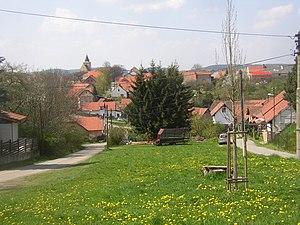
Hrusice est une commune du district de Prague-Est, dans la région de Bohême-Centrale, en République tchèque. Sa population s'élevait à 852 habitants en 2020.